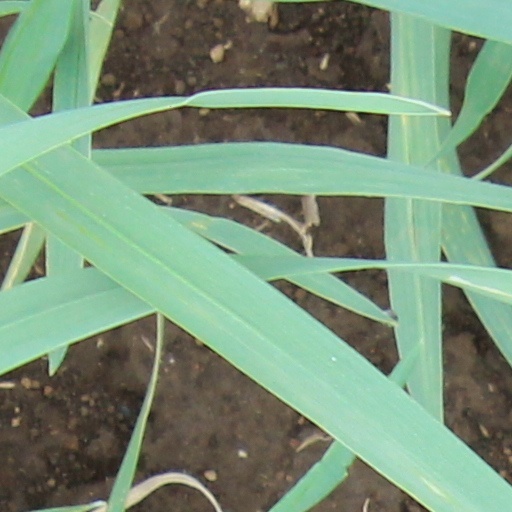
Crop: wheat